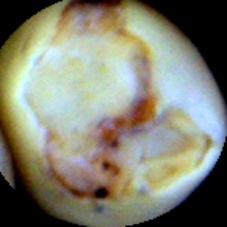
Label: Broken